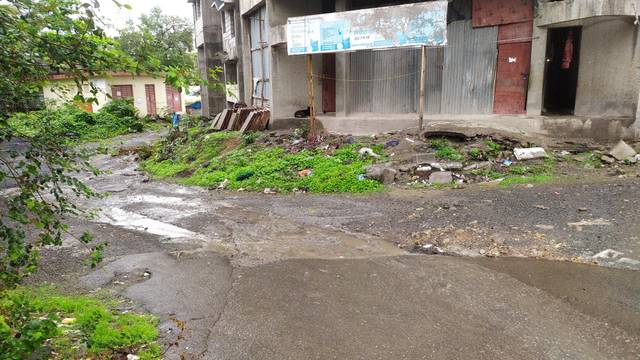
Region: India
Coordinates: 19.238, 72.856